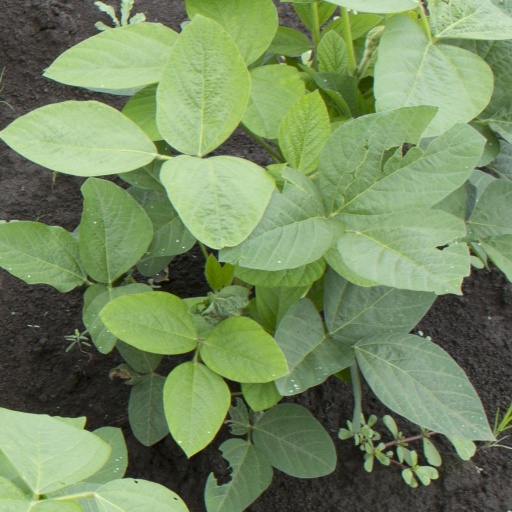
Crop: soybean